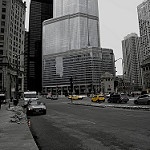
Label: street